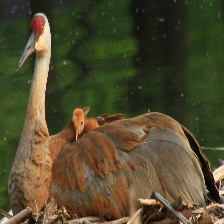
Species: SANDHILL CRANE
Scientific name: GRUS CANADENSIS
ImageNet parent category: crane